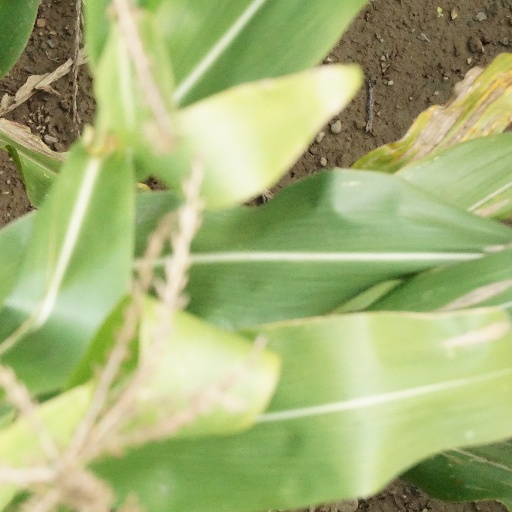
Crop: maize; corn